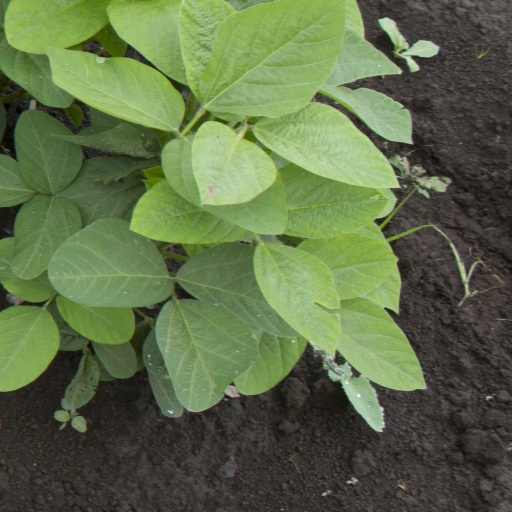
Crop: soybean